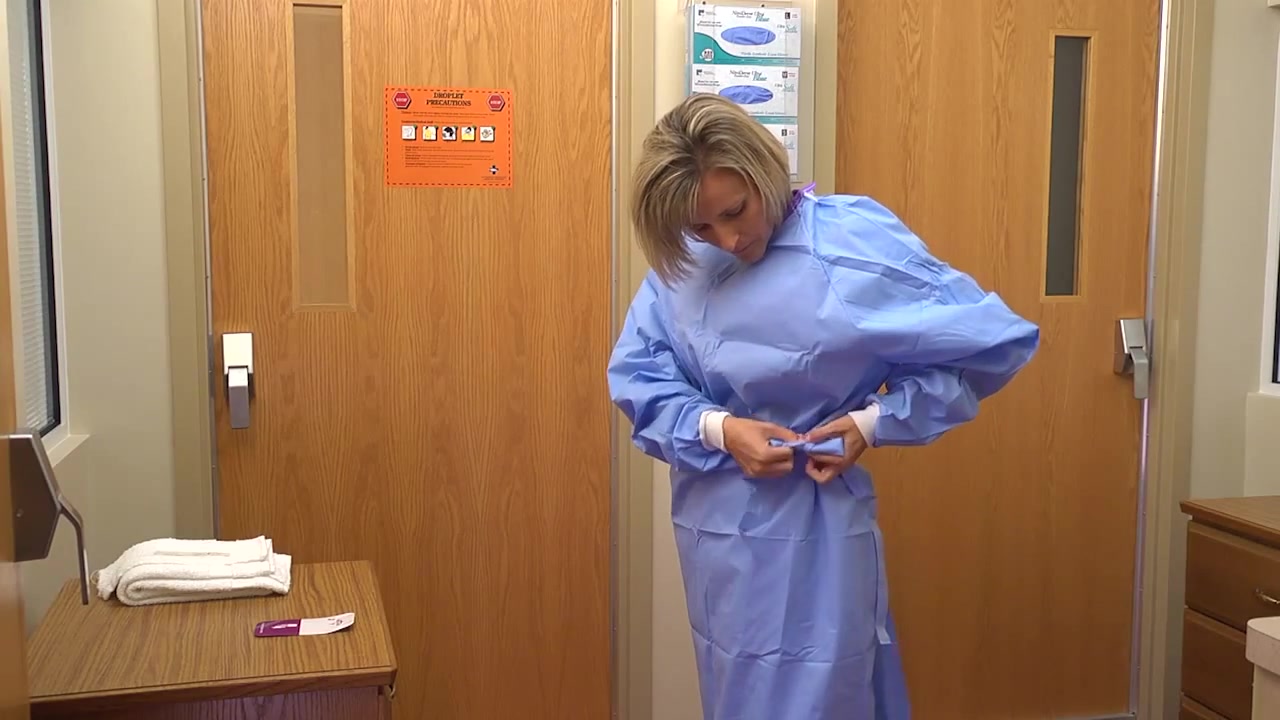
Objects detected:
Coverall